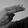
ASL letter: H